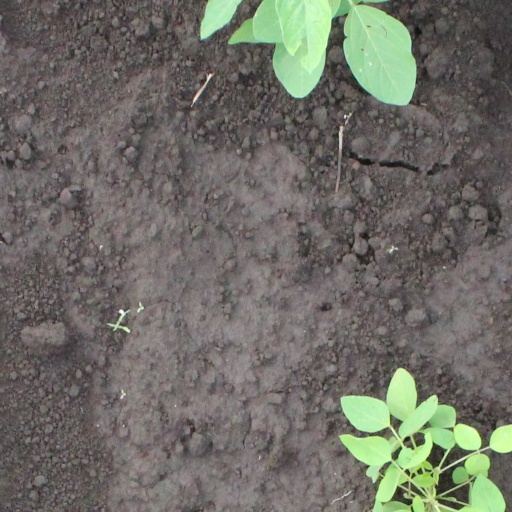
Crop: soybean